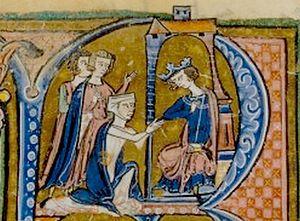
Foulque de Jérusalem et Cécile
Cet article présente la liste des comtesses de Tripoli, de plein droit ou par mariage. Le comté de Tripoli était l'un des États latins d'Orient fondés à la faveur de la première croisade. Il était situé sur le territoire de l'actuel Liban et subsista de 1102 à 1289.